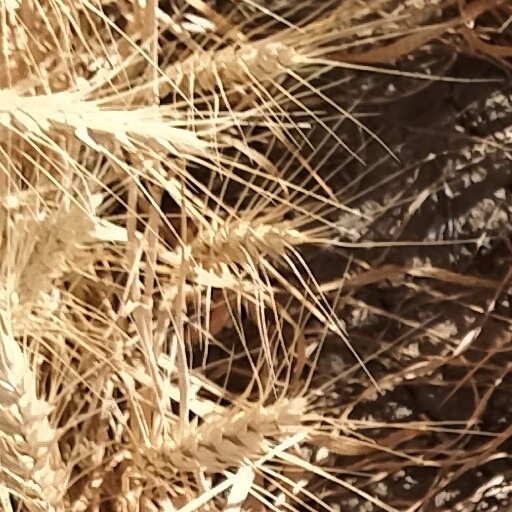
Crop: wheat